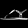
Label: Sandal